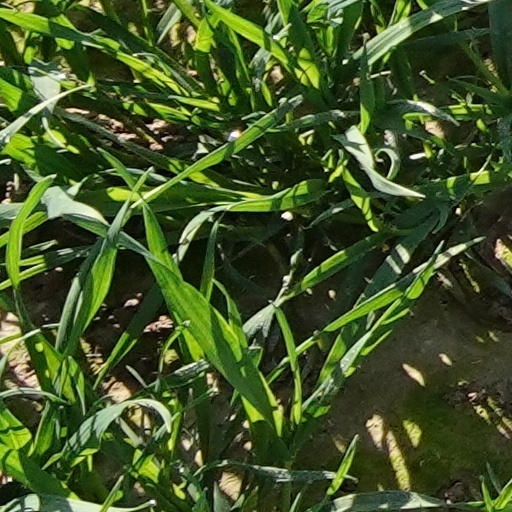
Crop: wheat